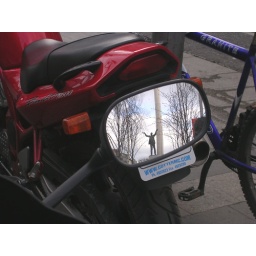
the spire and a statue reflected in a bike mirror